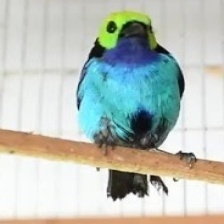
Species: PARADISE TANAGER
Scientific name: TANGARA CHILENSIS